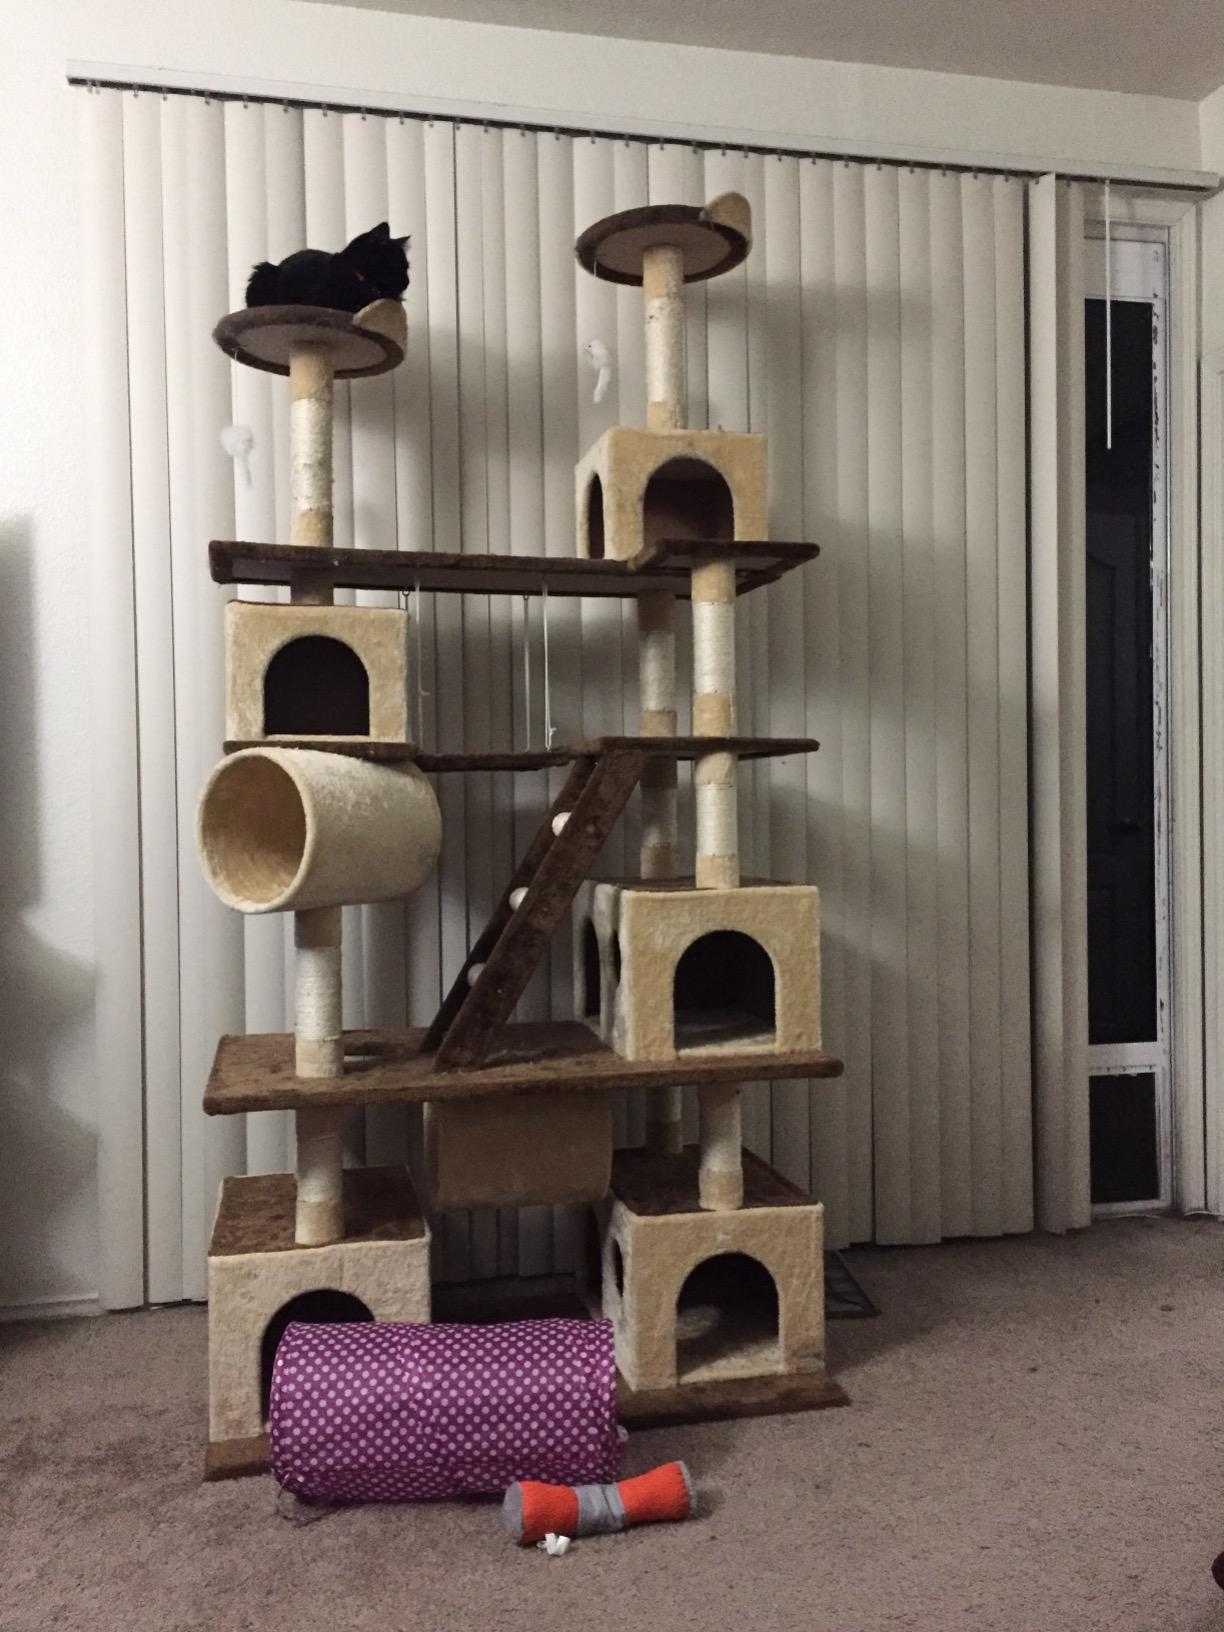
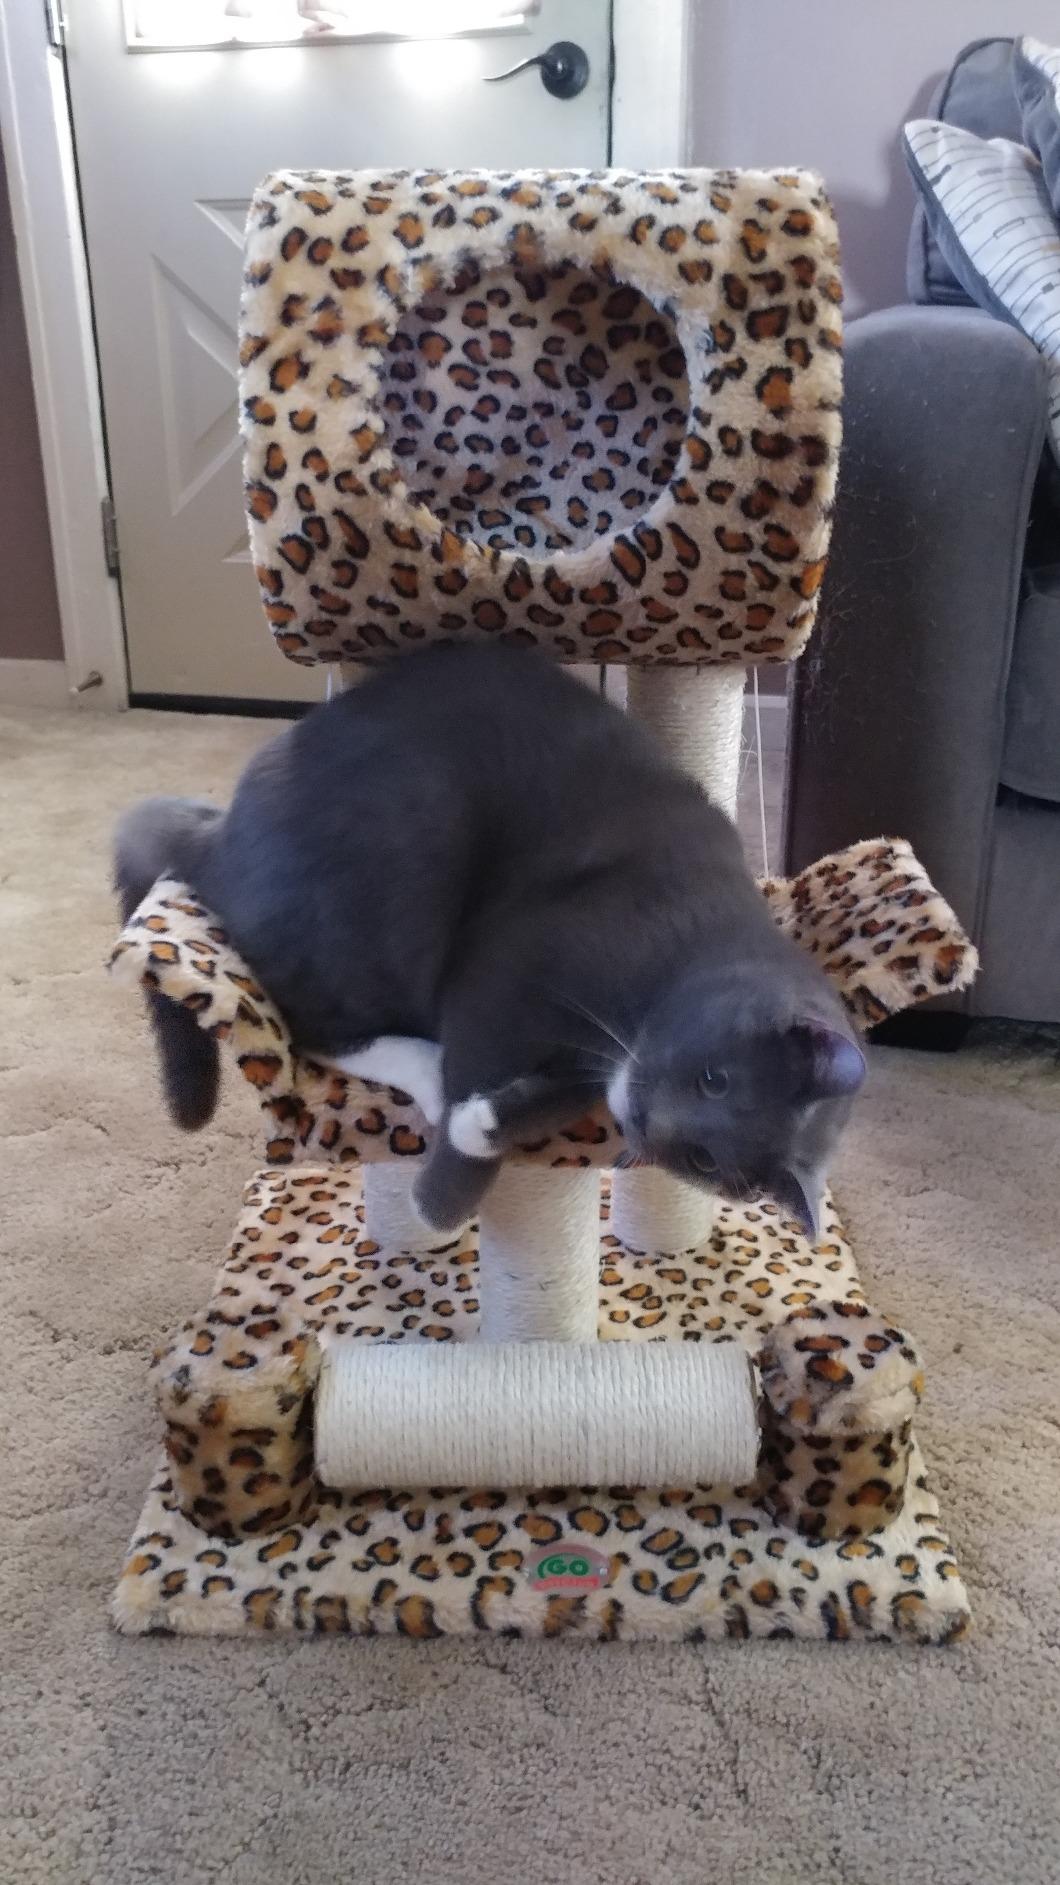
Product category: items_cat tree
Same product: no